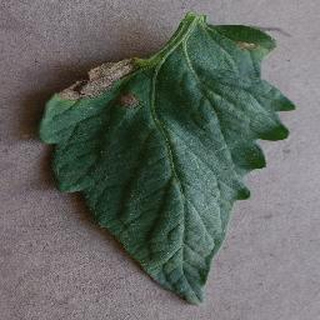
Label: tomato_early_blight